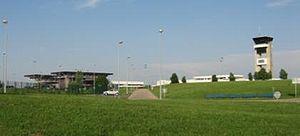
La Lorraine est une région historique et culturelle du nord-est de la France à la frontière avec la Belgique, le Luxembourg et l'Allemagne. Elle est constituée des départements de Meurthe-et-Moselle, de la Meuse, de la Moselle et des Vosges. Son nom est hérité de Lothaire II de Lotharingie et ses habitants sont appelés les Lorrains.